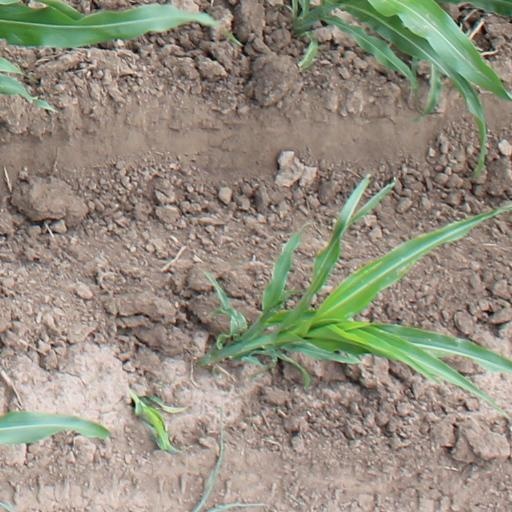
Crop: maize; corn